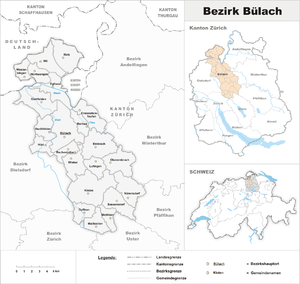
Le district de Bülach est un district du canton de Zurich en Suisse.